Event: Nepal Earthquake
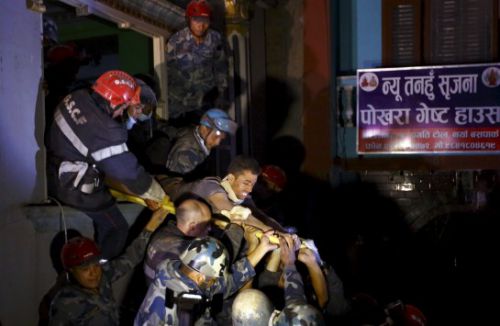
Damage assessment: no_damage